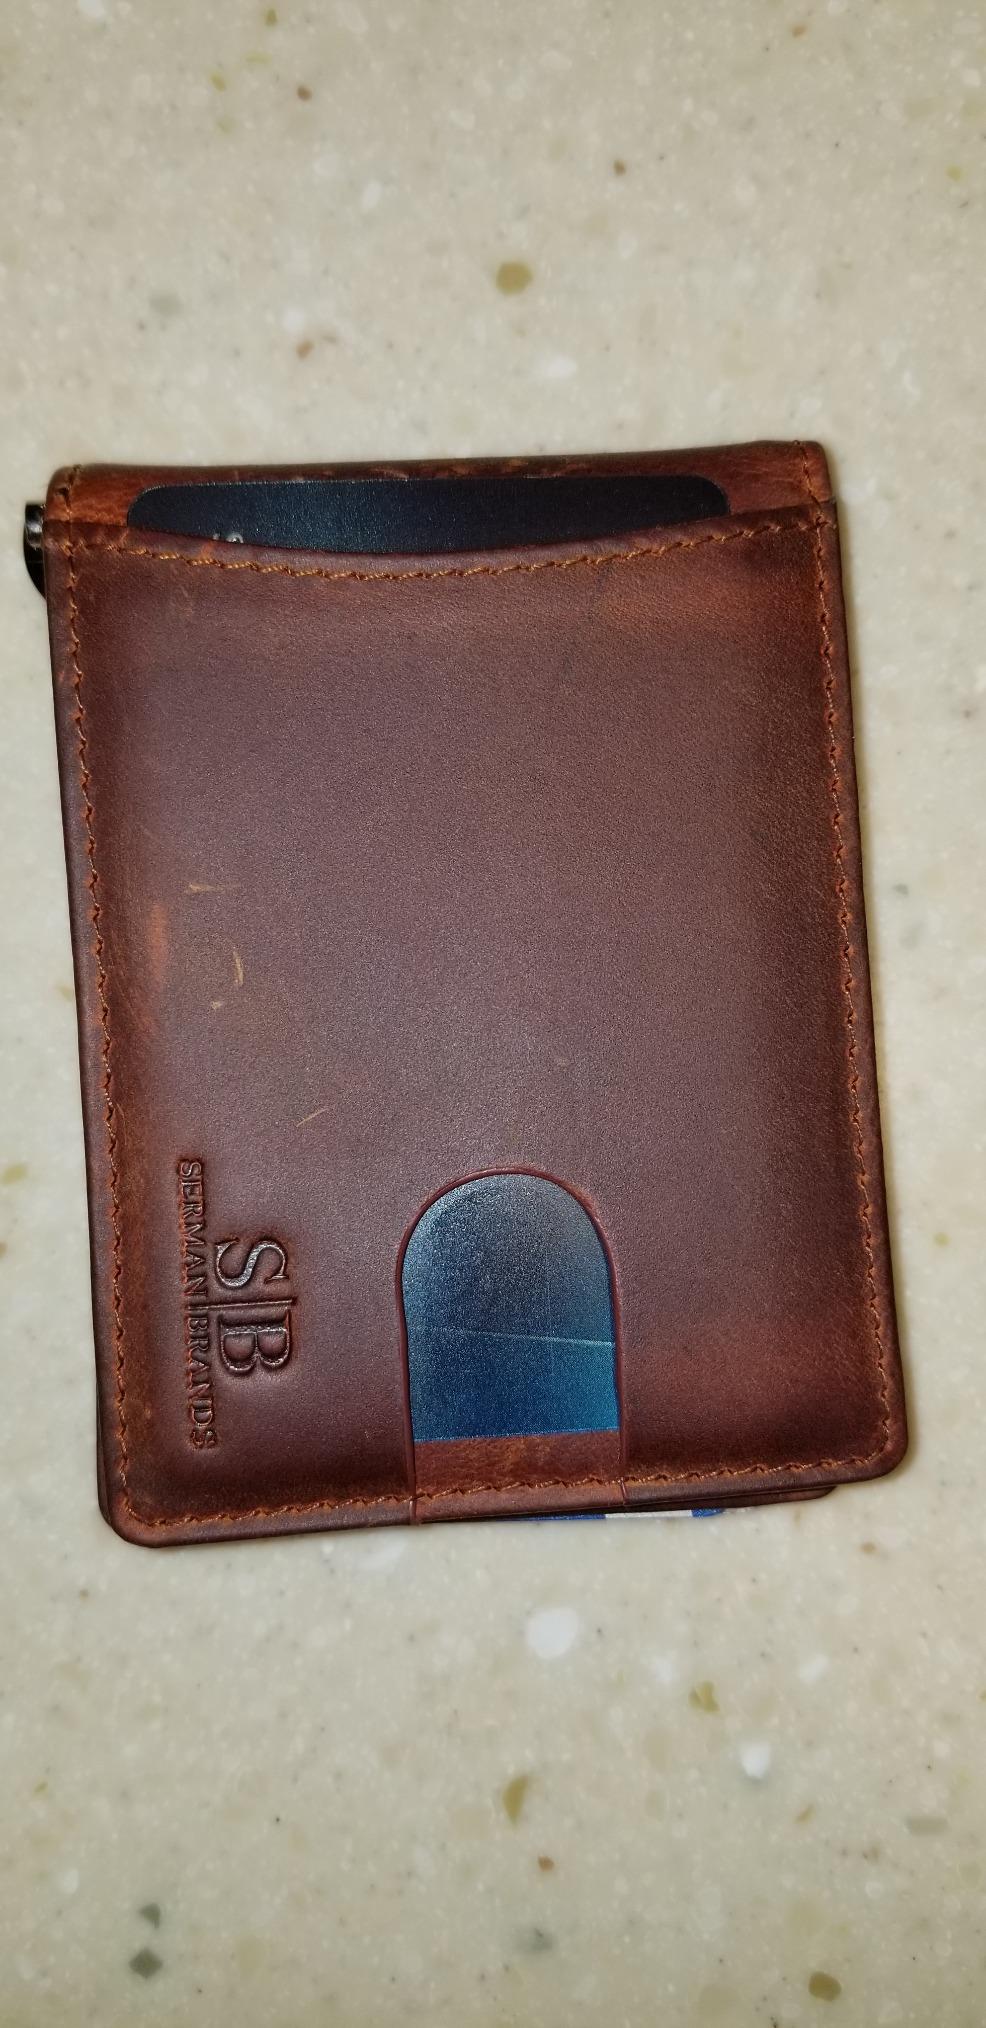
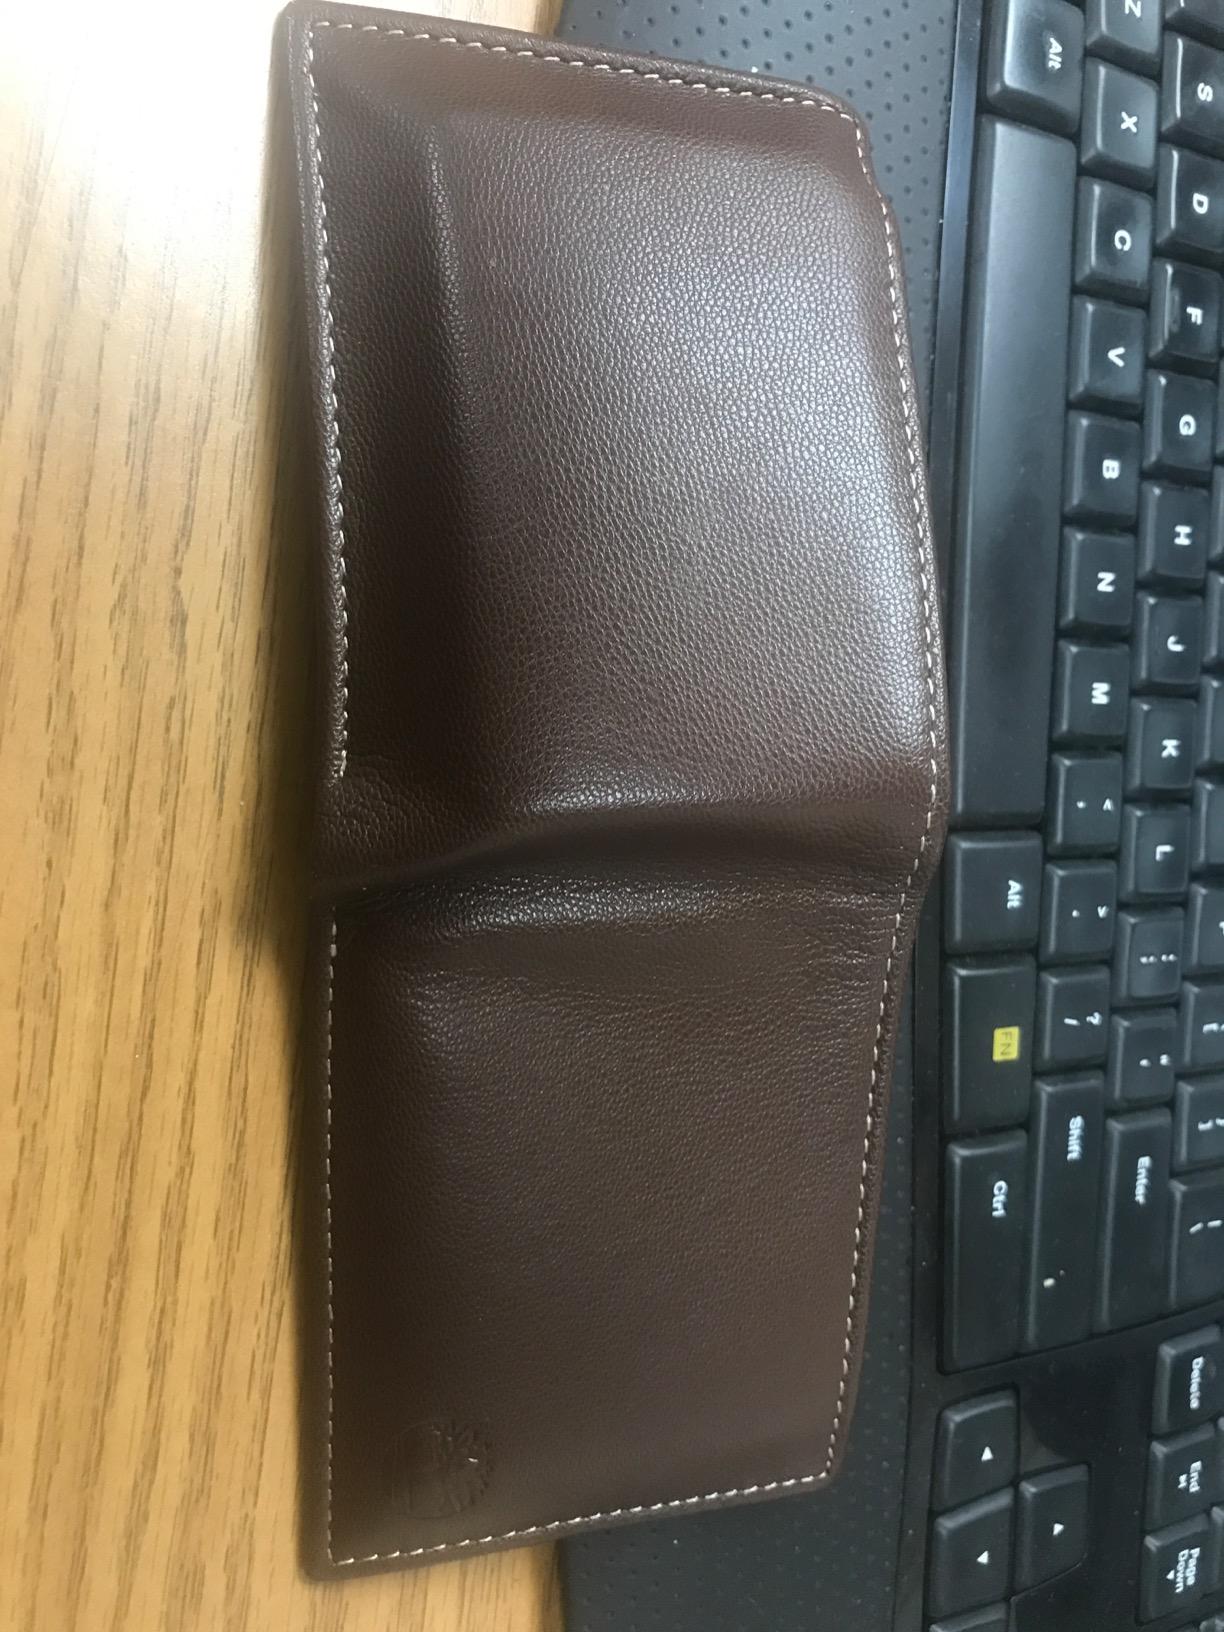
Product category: accessories_wallet
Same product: no